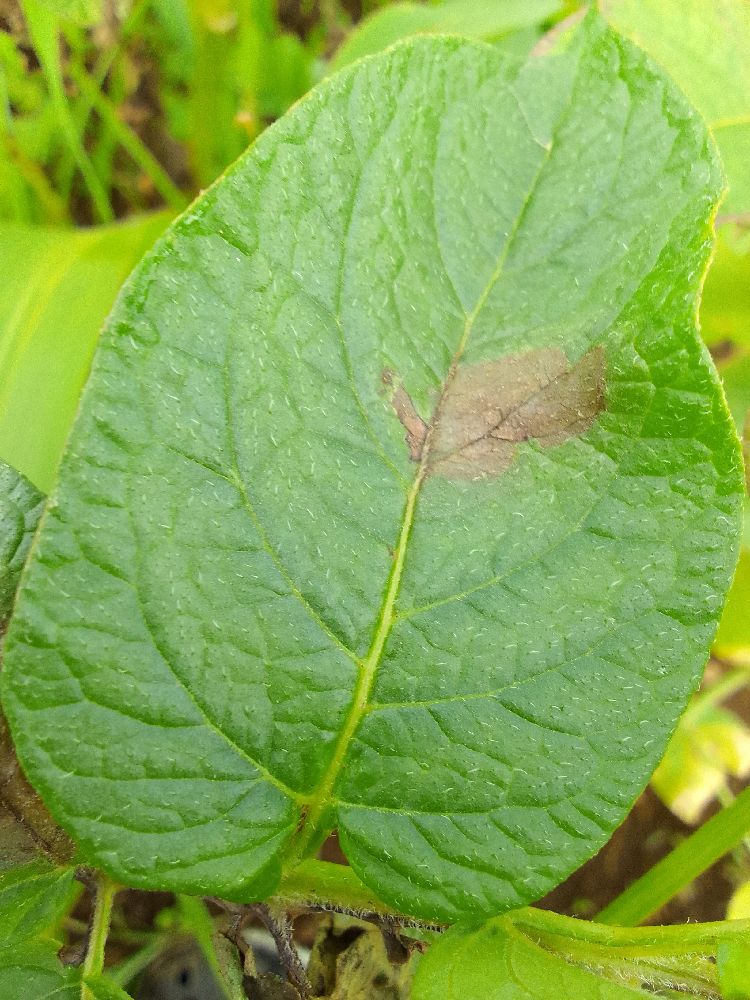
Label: Early blight